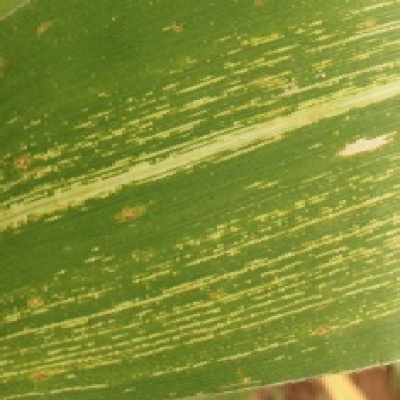
Label: Corn_(Maize)___Leaf_Spot